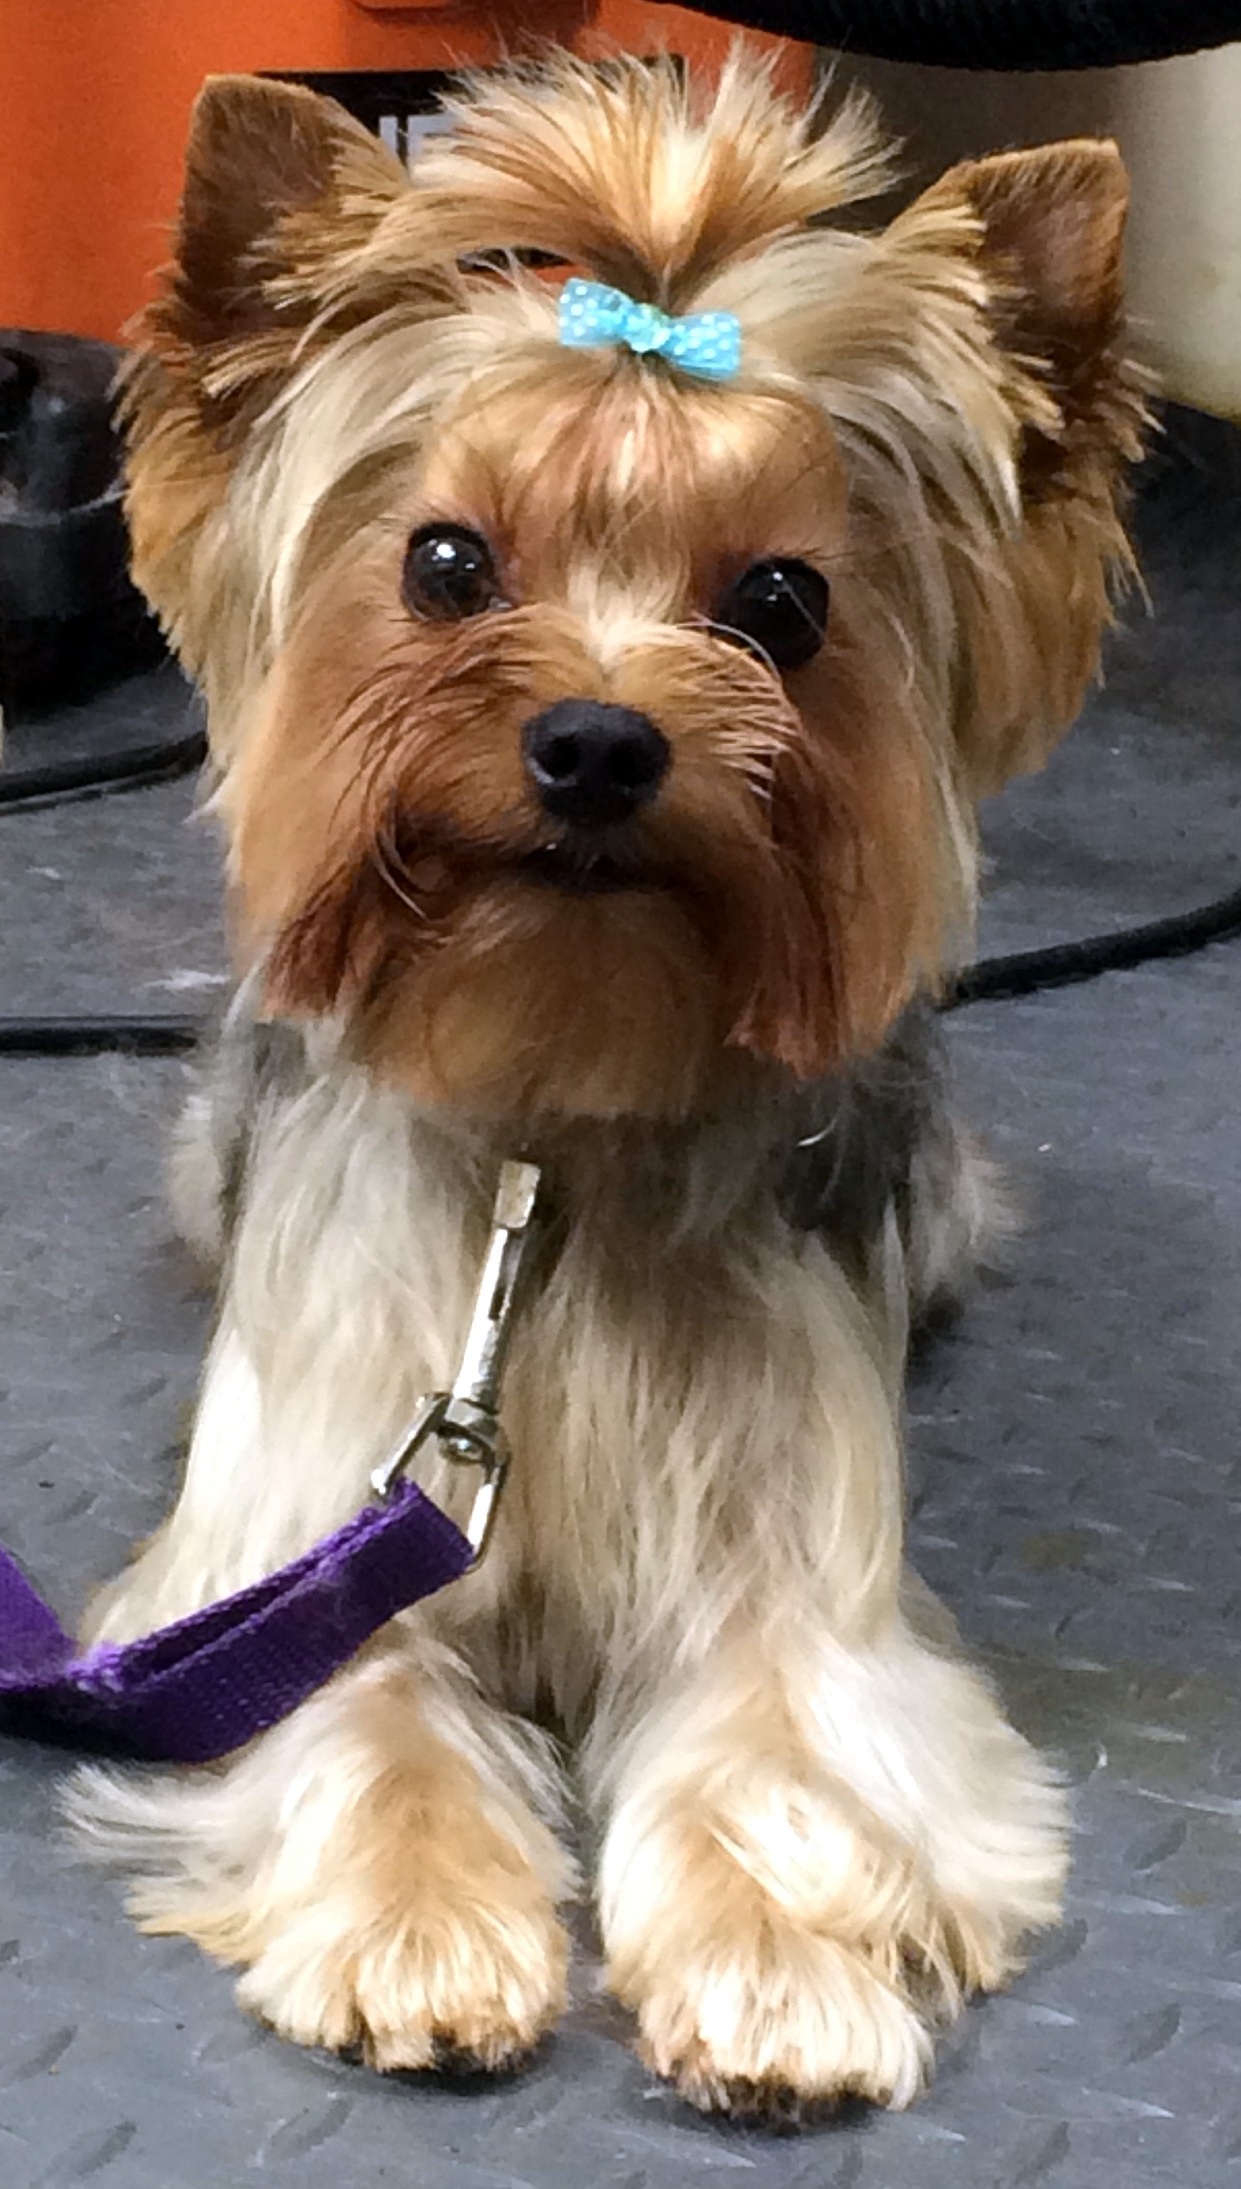
dog, animal, mammal, yorkshire, vertebrate, dog breed, terrier, yorkshire terrier, cairn terrier, australian silky terrier, dog like mammal, australian terrier, schnoodle, dog crossbreeds, morkie, biewer terrier, norwich terrier, norfolk terrier